Serbs in North Macedonia

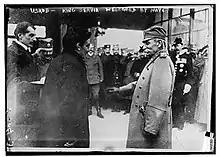
Spiro Hadži Ristić, Mayor of Skopje with the King Peter I of Serbia

Greece pointed at its Antique and Roman/Byzantine province of Macedonia. Bulgaria pointed at its holding of Macedonia during Simeon I and Asen II. Serbia pointed at its material heritage, endowments of the Nemanjić and Mrnjavčević eras, and the identity-preserved in many regions; traditions such as "slava" (Serbian Orthodox tradition) and linguistical bonds (see Macedonian language).